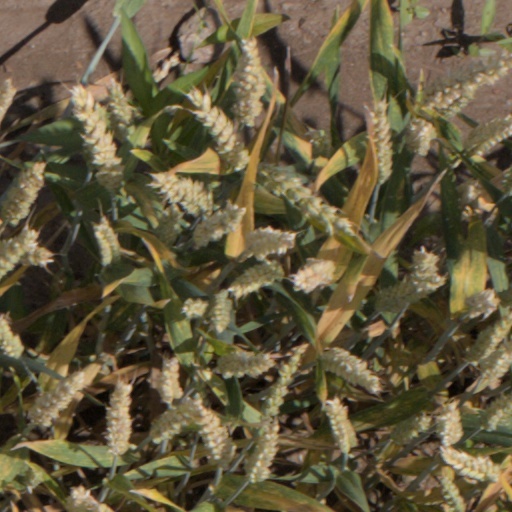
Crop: wheat